Catholic Church in England and Wales

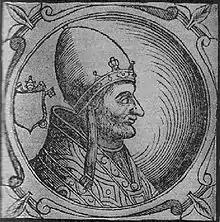
Pope Adrian IV, the only Englishman to be a Pope

An Englishman, Nicholas Breakspear, became Pope Adrian IV (also known as Hadrian IV), reigning from 1154 to 1159. Fifty-six years later, Cardinal Stephen Langton, the first of English cardinals and later Archbishop of Canterbury (1208–1228), was a pivotal figure in the dispute between King John and Pope Innocent III. This critical situation led to the creation of Magna Carta in 1215, which, among other things, insisted that the English church should be free of ecclesiastical appointments fixed by the king.